Beverly Fairfax Historic District

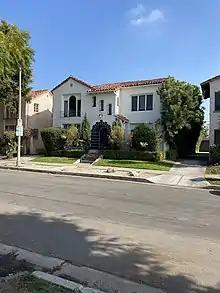
One residence found in Beverly Fairfax Historic District, constructed in the Spanish Colonial Revival style

In 2016, several major development projects near the district threatened the neighborhood's unique cultural and architectural heritage. In response, Save Beverly Fairfax hired Architectural Resources Group to complete a district survey and draft the National Register nomination for the Beverly Fairfax neighborhood. The nomination was submitted to the National Register on May 30, 2018, and was officially recognized on October 4, 2018. Save Beverly Fairfax was awarded with the Governor's Historic Preservation Award and the LA Conservancy Preservation Award in 2019 for achieving the Historic District recognition for Beverly Fairfax.